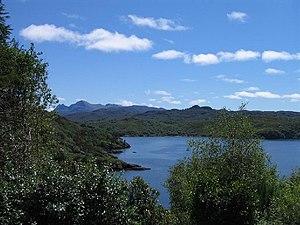
Le loch Gairloch est un loch de mer sur la côte nord-ouest de l'Écosse. Il a une longueur d'environ 10 kilomètres et un largeur d'un peu moins d'un kilomètre. À l'ouest, il mène vers Little Minch. Les routes B8021 et B8056 couduisent respectivement à ses rives nord et sud, reliant les villages de Gairloch, Charlestown, Kerrysdale, Shieldaig, Badachro, et de Port Henderson. Longa Island se trouve à l'entrée du loch.